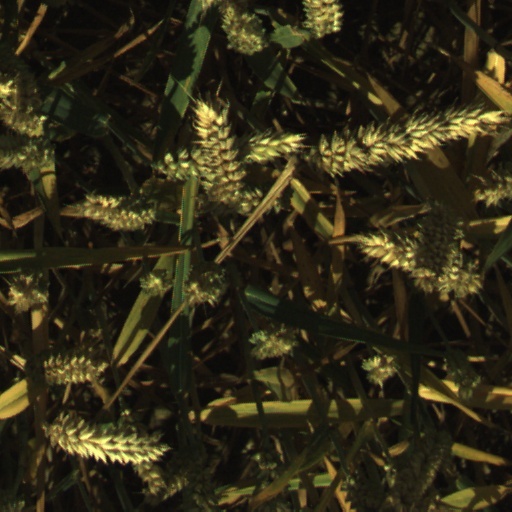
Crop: wheat